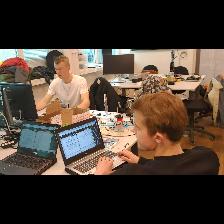
Label: Human